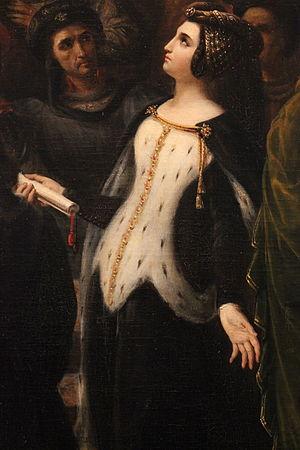
Valentine de Milan implore la justice du roi Charles VI pour l'assassinat du duc d'Orléans, tableau d'Alexandre Colin en 1836, exposé au Musée des beaux-arts de Lyon en 2014.